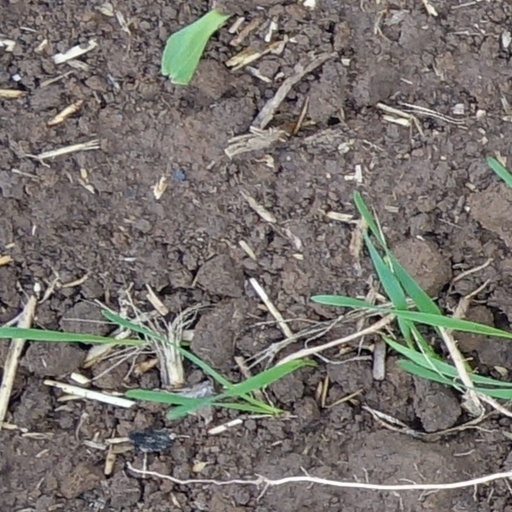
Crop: wheat